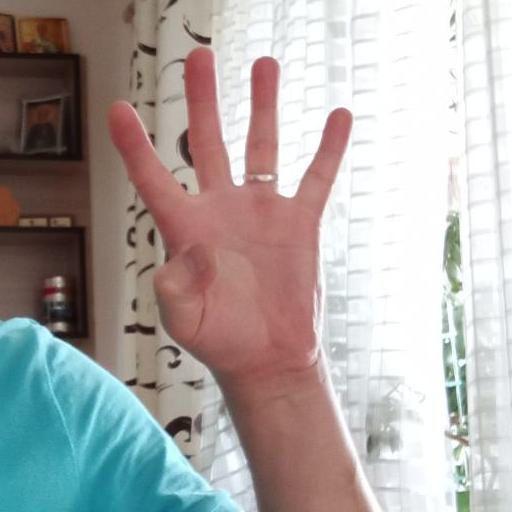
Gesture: four